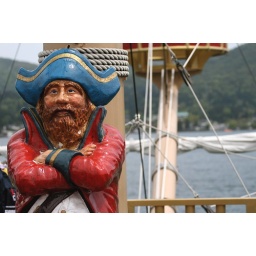
Another pirate figurine adorns the bridge of our sightseeing pirate ship on the waters of Lake Asahi in Japan.